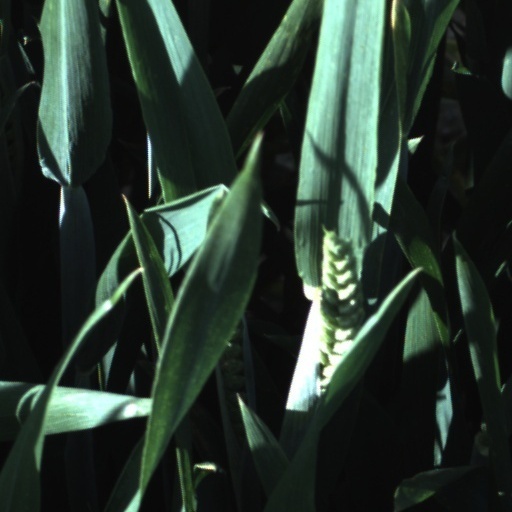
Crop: wheat